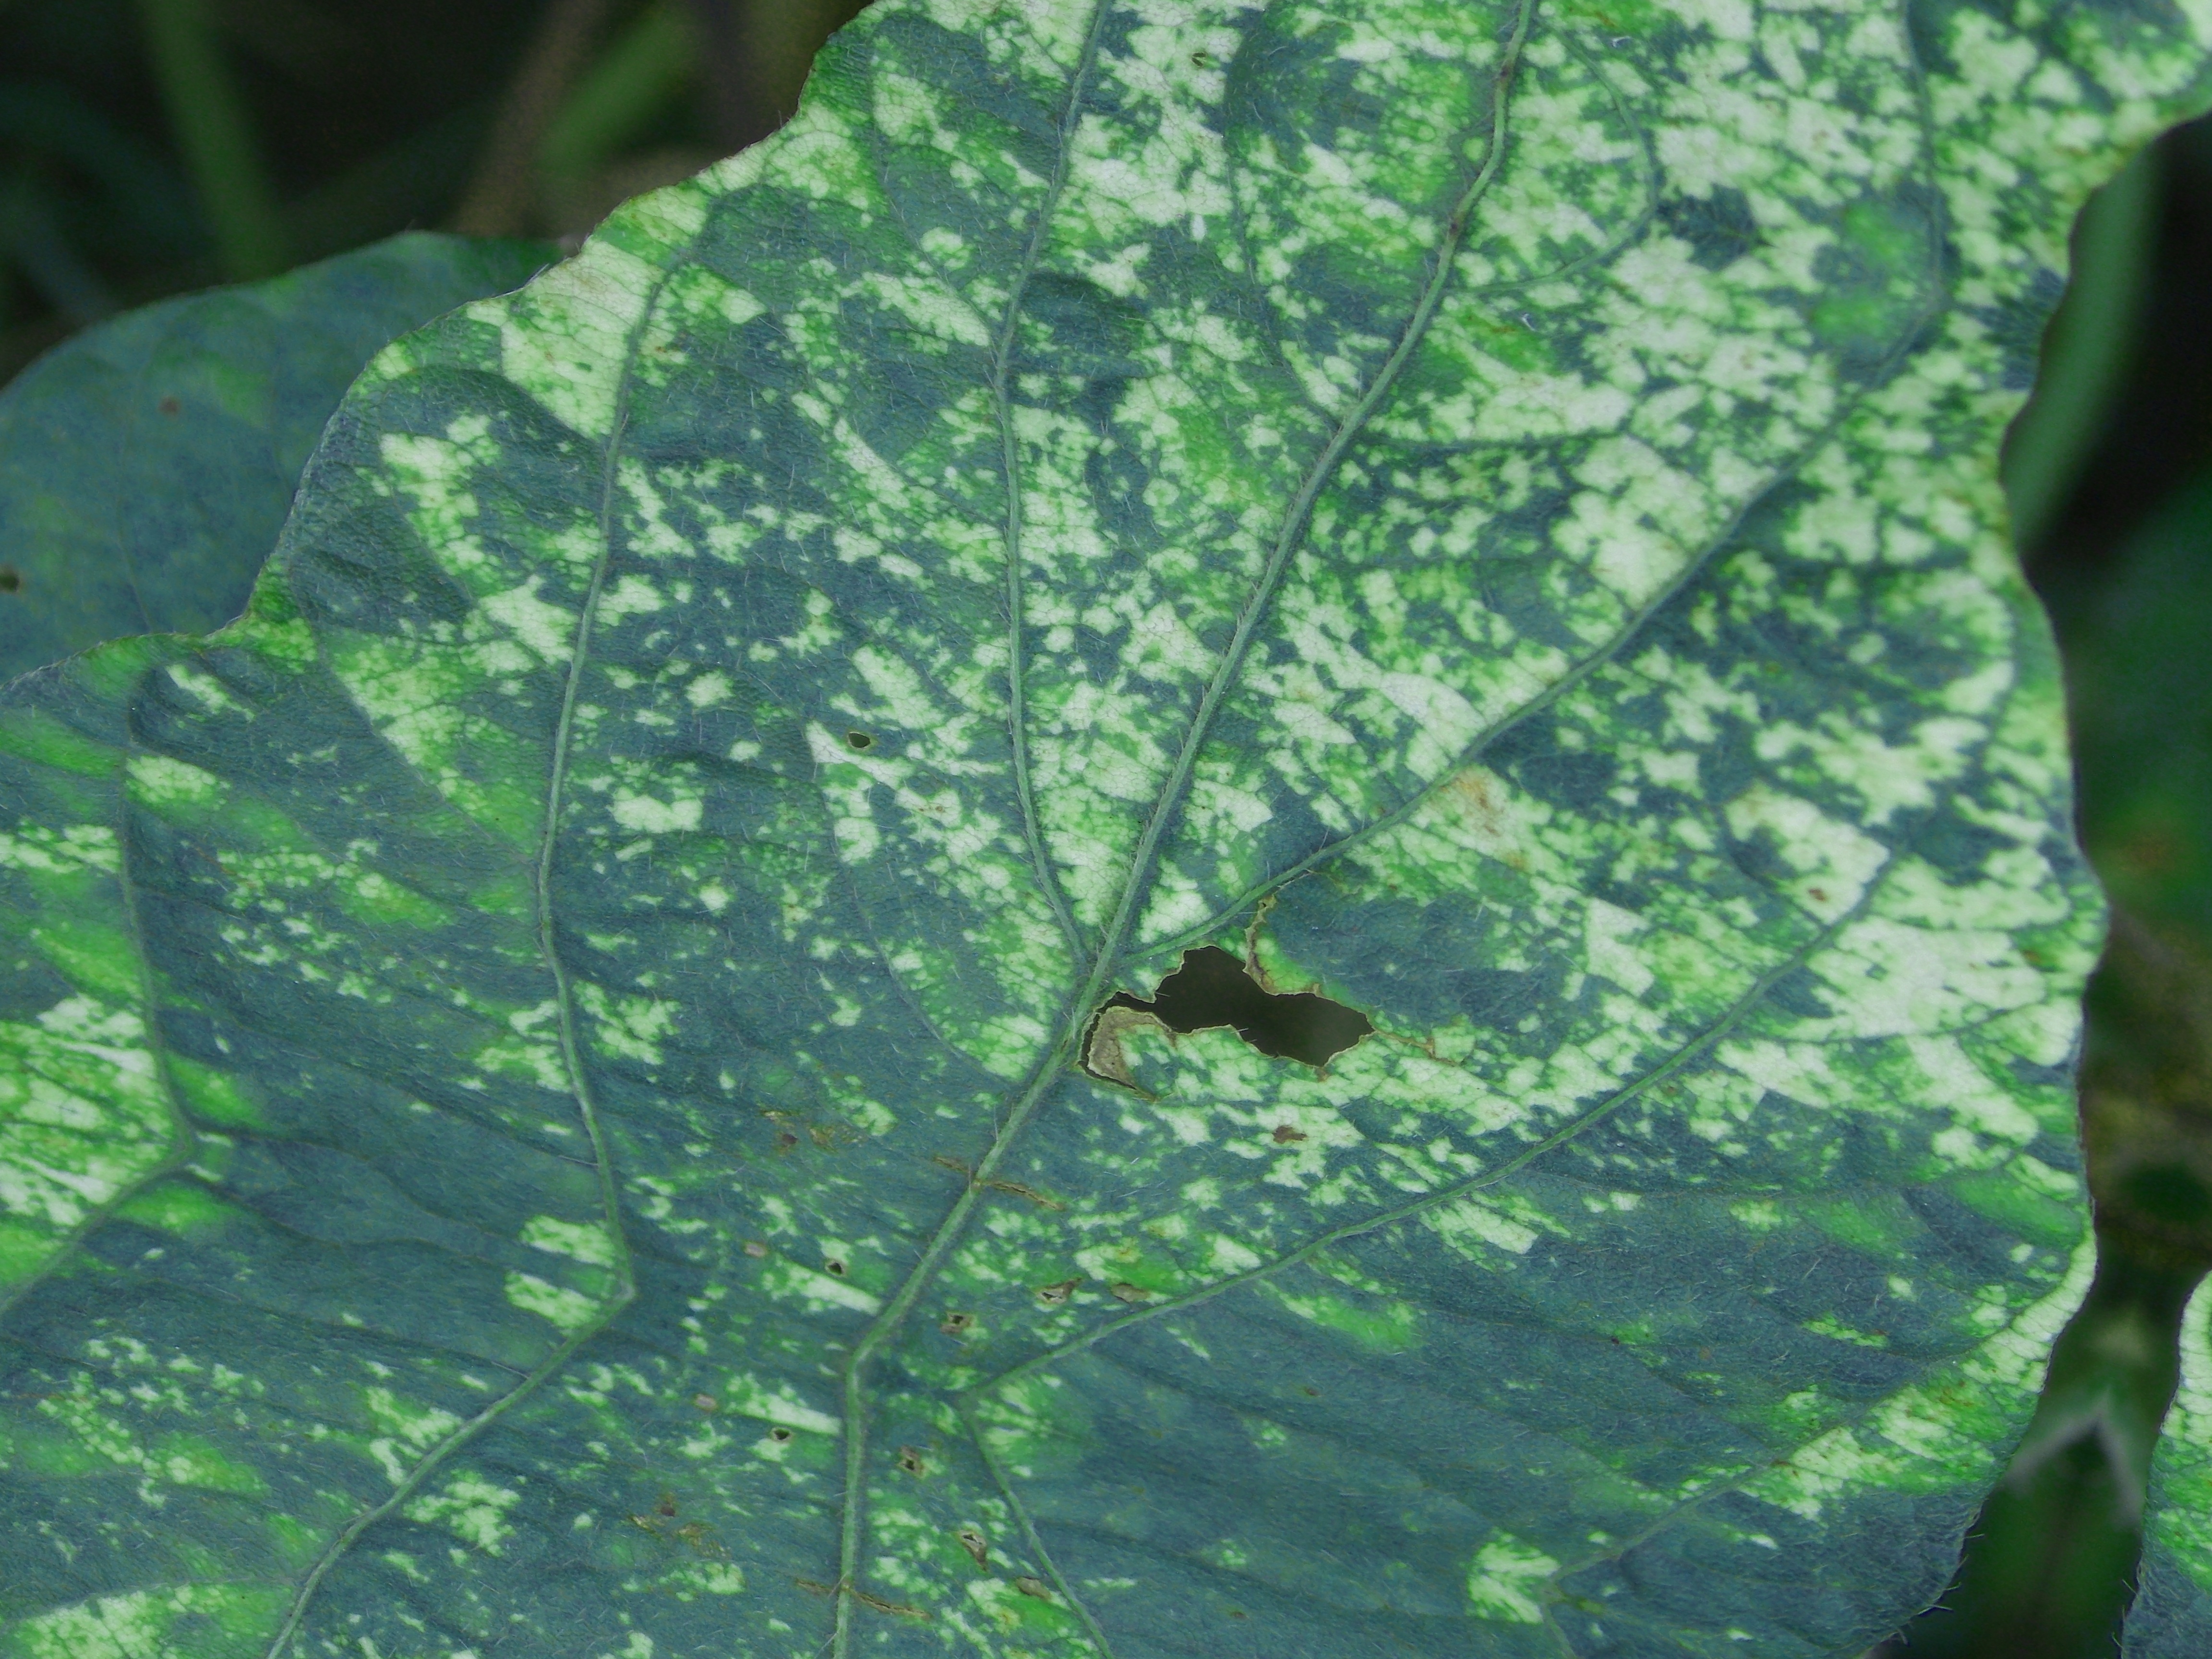
Label: Disease